Philip Arthur Ashworth

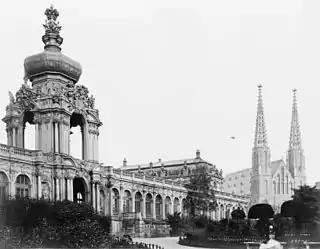
Dresden in Saxony where, in April 1879, Philip Arthur Ashworth married Emma Charlotte Marie Leontina, Baroness von Estorff.

He was the eldest son of the Rev John Ashworth Ashworth, rector of Didcot in Berkshire. His father had been a Fellow of Brasenose College, Oxford, until resigning on marriage in 1851, when his college preferred him to the rectory of All Saints, Didcot which he occupied for 39 years. The Perpendicular west window of the church is a memorial to the Ashworth family.